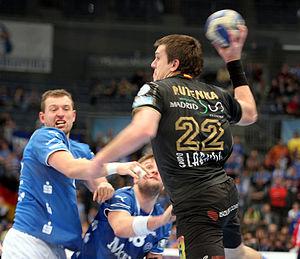
Siarhei Rutenka, né le 29 août 1981 à Minsk en URSS, est un handballeur jouant au poste d'arrière gauche ou de demi-centre.